Limpopo

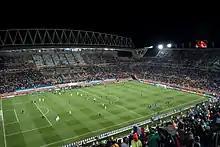
Peter Mokaba Stadium

Limpopo's rich mineral deposits include the platinum group metals, iron ore, chromium, high- and middle-grade coking coal, diamonds, antimony, phosphate, and copper, as well as mineral reserves like gold, emeralds, scheelite, magnetite, vermiculite, silicon, and mica. Commodities such as black granite, corundum, and feldspar are also found. Mining contributes to over a fifth of the provincial economy.